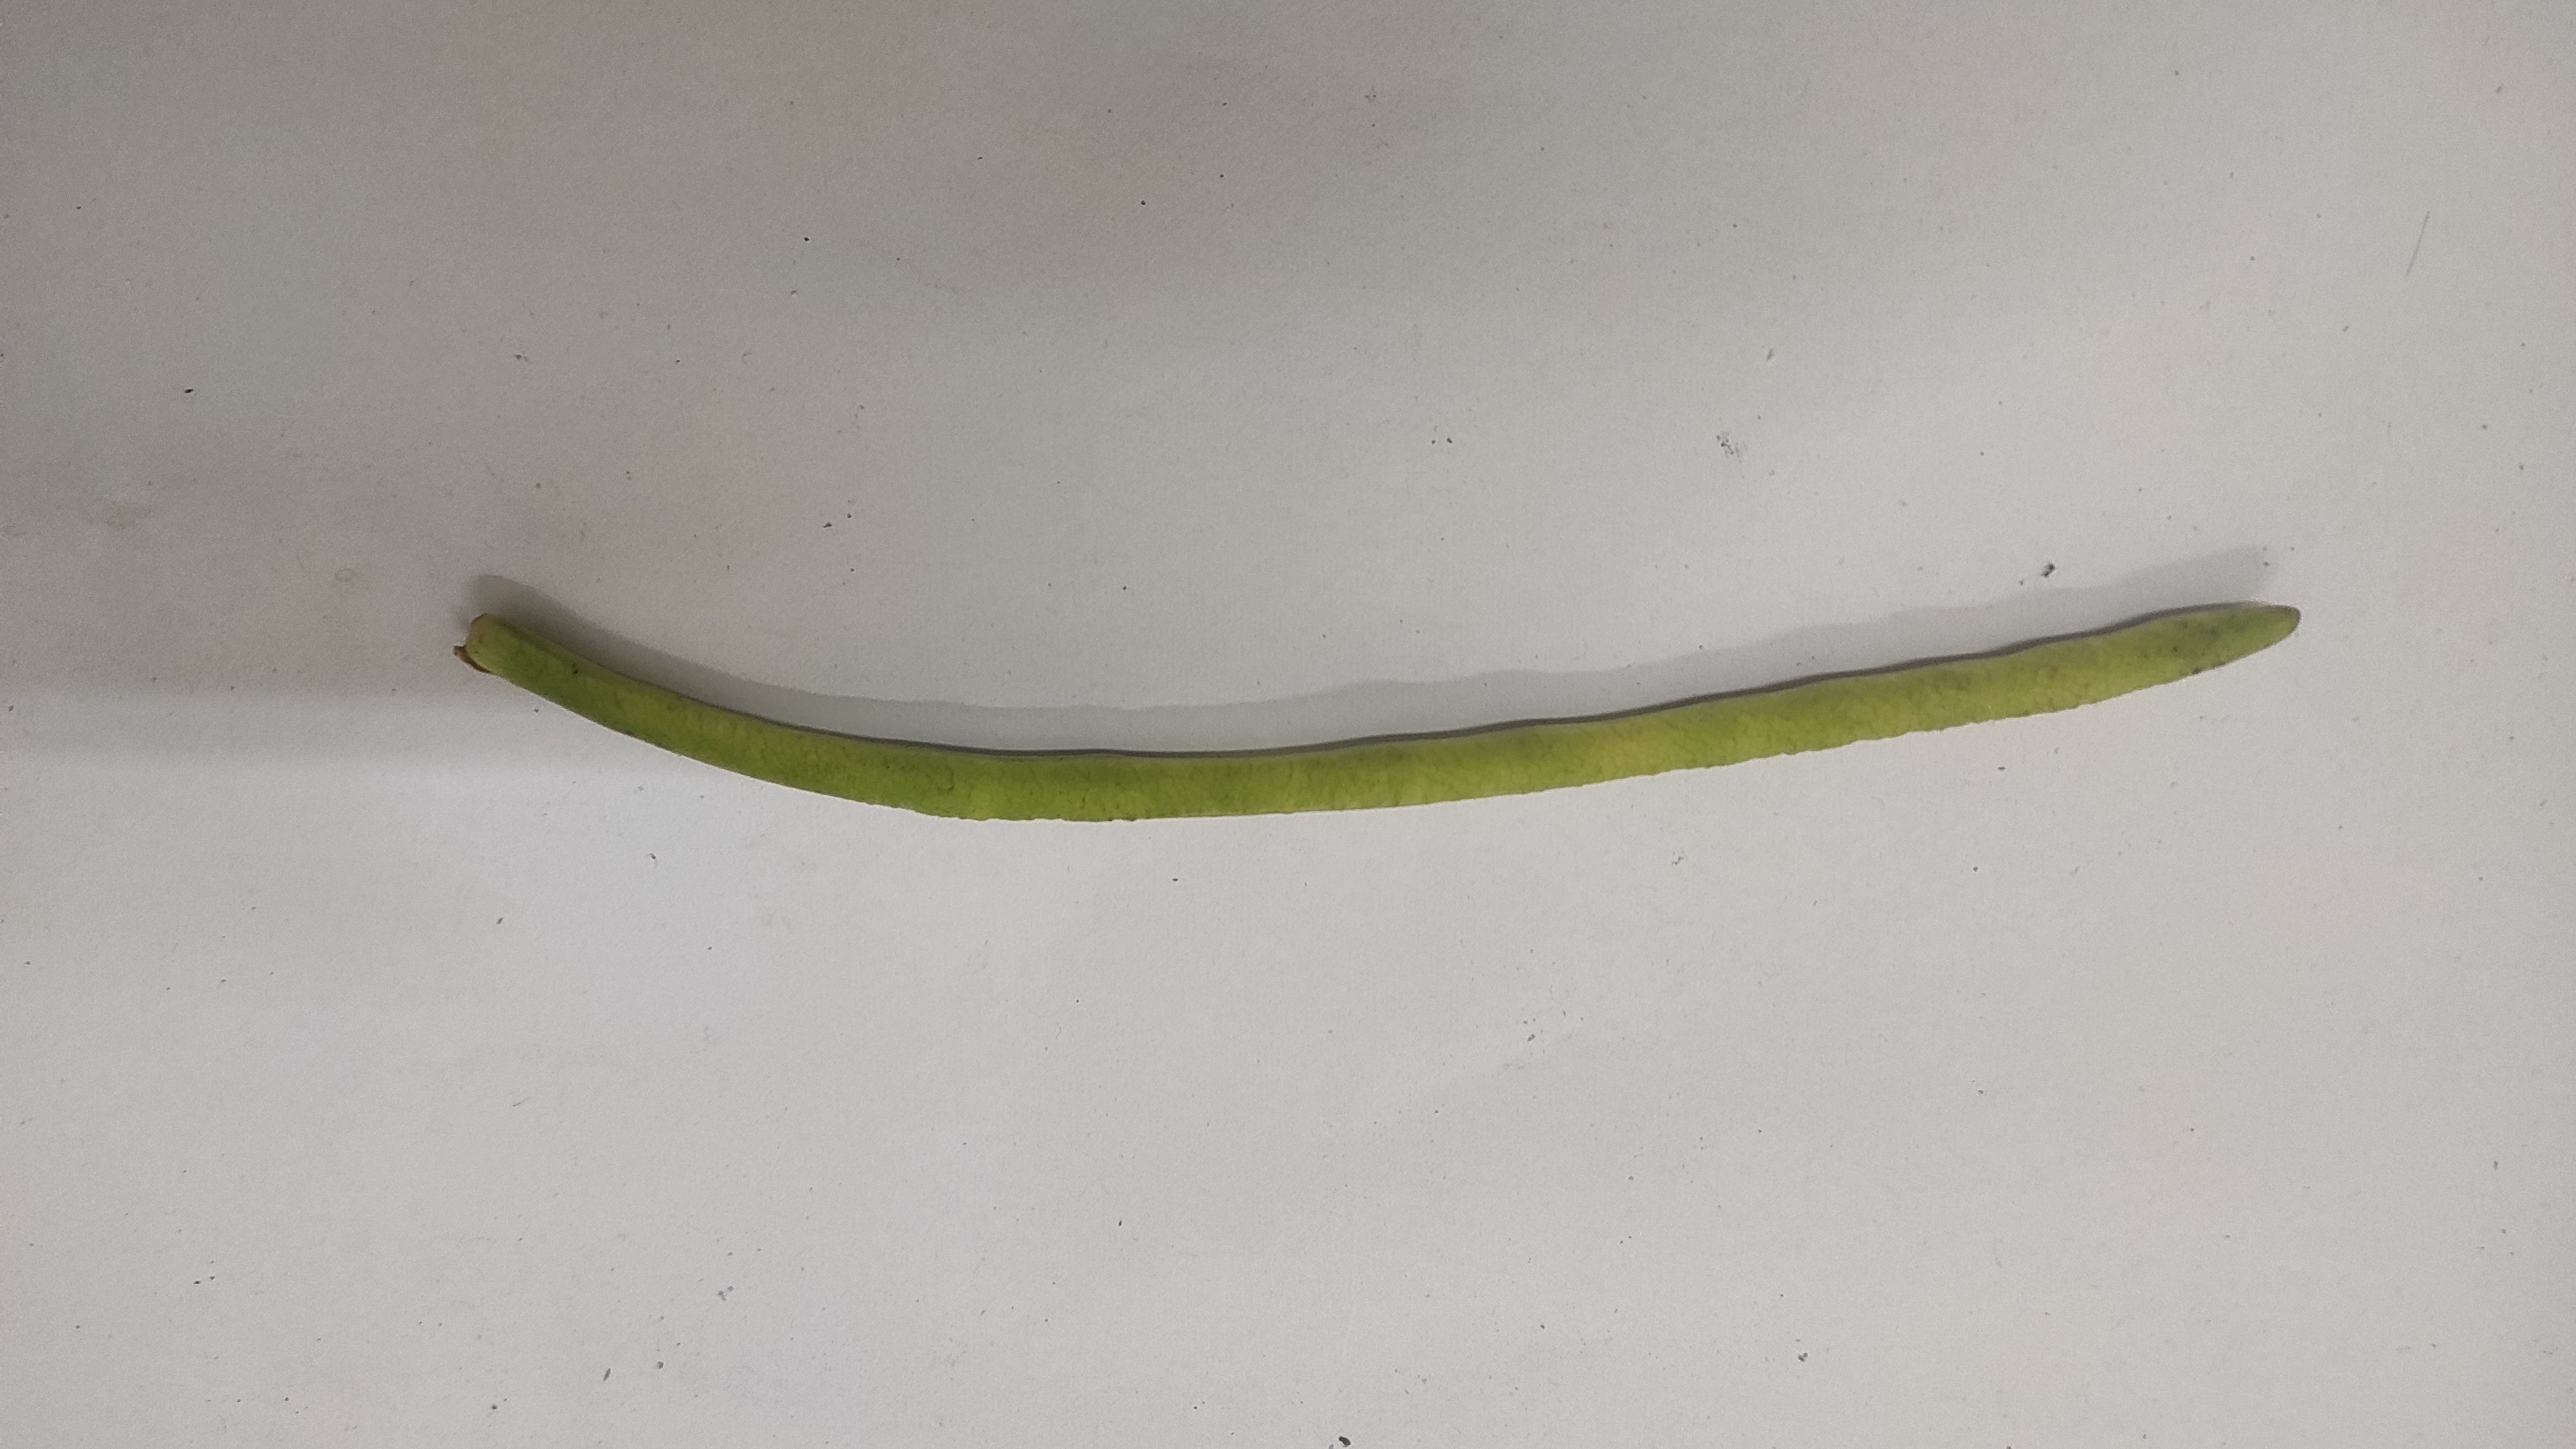
Crop: Cowpea
Condition: Fresh